Flint Cultural Center

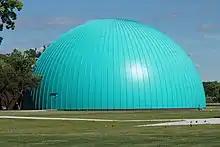
Robert T. Longway Planetarium

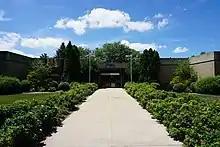
Sloan Museum

Sloan-Longway, stylized as Sloan*Longway, is an operational division of the Flint Cultural Center Corporation. The division operates three venues Alfred P. Sloan Museum, Robert T. Longway Planetarium and Buick Automotive Gallery and Research Center. The Sloan Museum Automotive Collection consist of 100 vehicles some of which rotate between being on display at the Sloan Museum and the Buick Automotive Gallery. In 2004, the Flint Cultural Center Corporation formed the Sloan-Longway division from the operation of Sloan Museum, Longway Planetarium and Buick Automotive Gallery.